Montgomery, Powys

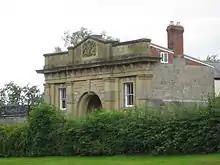
Gatehouse, Old Gaol, Montgomery

The former Montgomeryshire County Gaol that once stood at the end of Gaol Road was designed by Thomas Penson, the county surveyor, and built of brick faced with stone, c 1830–32. The tall octagonal governor's house, with the chapel above, was at the centre of four radiating two- and three-storey wings. One of the yards was fitted with a treadmill. The gatehouse was built into the wall to face a new approach in 1866 by J.W. Poundley; powerful ashlar triumphal arch with four giant semi-rusticated pilasters.